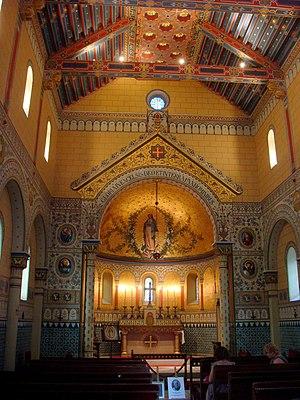
Intérieur de la chapelle impériale à Biarritz
Biarritz est une commune française située dans le département des Pyrénées-Atlantiques en région Nouvelle-Aquitaine, dans le Sud-Ouest de la France. Bordée par l'océan Atlantique, la ville dispose d'une façade maritime longue de 4 kilomètres, dans le creux du golfe de Gascogne, à moins de 25 kilomètres de la frontière avec l'Espagne.